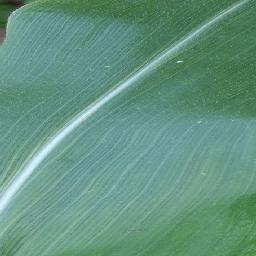
Label: Corn_(Maize)___Healthy